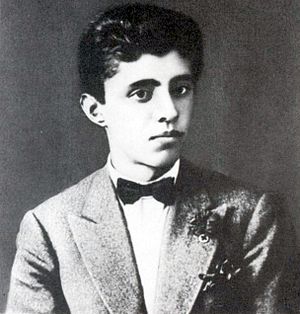
Enver Hoxha / Liv / Tidligt liv
Enver Hoxha som 18-årig i 1927.
Enver Halil Hoxha var en albansk kommunistisk politiker. Han var formand i Albaniens ministerråd 1944-53, forsvarsminister 1944-53 og udenrigsminister 1946-53, men som generalsekretær i Albaniens Arbejdets Parti mellem 1943-85 fungerede han i praksis som statsleder fra slutningen af anden verdenskrig og frem til sin død. Hoxha havde samtidigt også poster som leder for massebevægelsen Den demokratiske front og var øverstkommanderende for landets væbnede styrker.